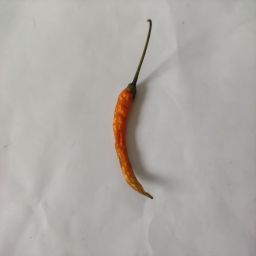
Crop: Chile Pepper
Quality: Dried